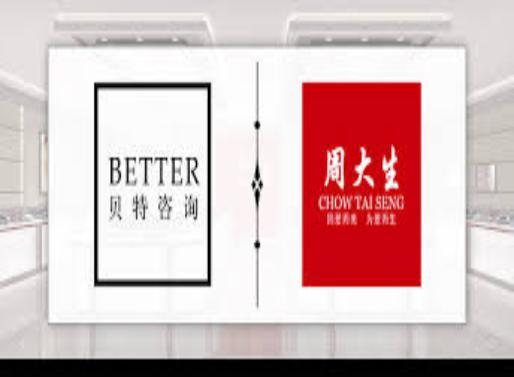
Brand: CHOW TAI SENG-2
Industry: Others